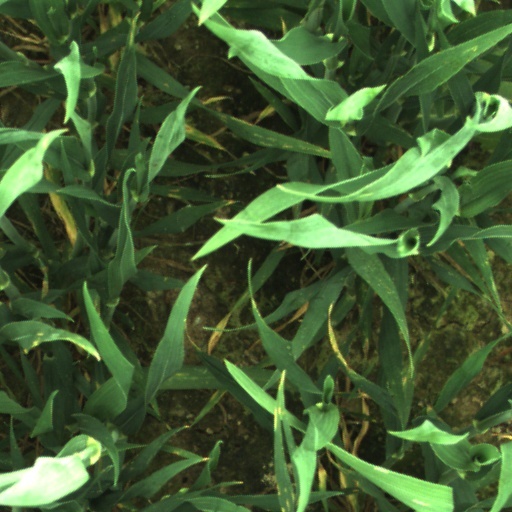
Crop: wheat